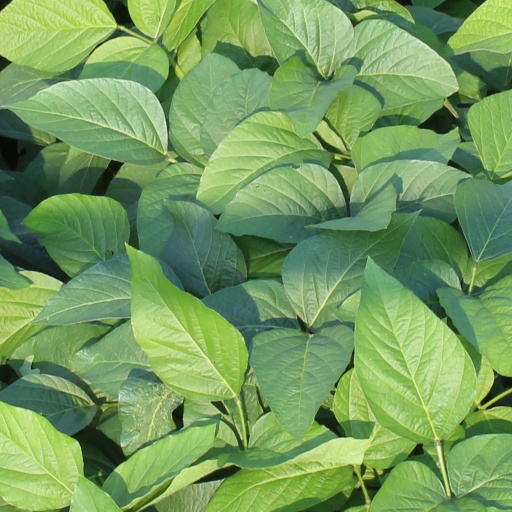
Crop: soybean